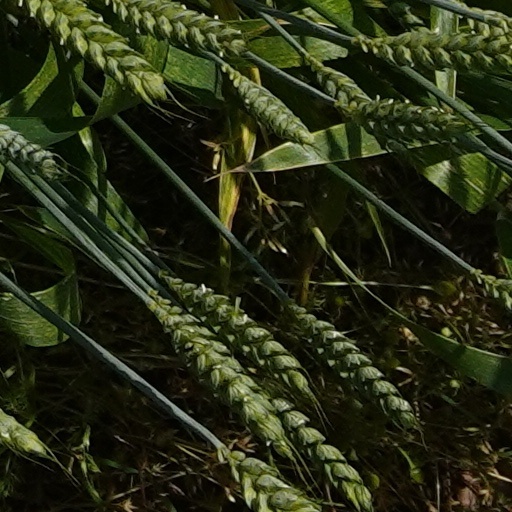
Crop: wheat